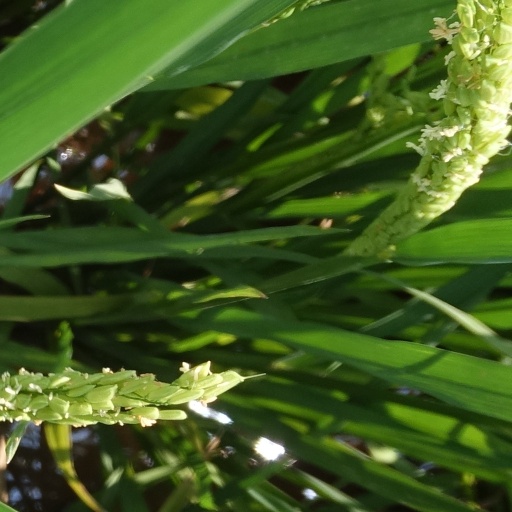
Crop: rice